Supreme Court of Georgia (U.S. state)

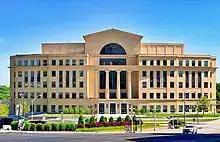
The Supreme Court of Georgia is located at the Nathan Deal Judicial Center in Atlanta

The Supreme Court of Georgia is the highest judicial authority of the U.S. state of Georgia. The court was established in 1845 as a three-member panel, increased in number to six, then to seven in 1945, and finally to nine in 2017. Since 1896, the justices have been elected by the people of the state. The justices are currently elected in statewide non-partisan elections for six-year terms, with any vacancies filled through an appointment by the Governor.